Rice color sorting machine

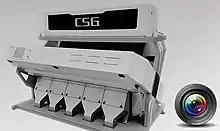

A rice color sorting machine, also named rice colour sorter, separates rice grains according to color differences in raw rice arising from anomalies like bits of stone, bad rice, black rice, half-husked rice, etc. A high-resolution CCD optical sensor drives a mechanical sorter to separate different granular materials, automatically sorting heterochromatic particles out of the batch of raw rice; removing such impurities in this process improves the quality of the rice.